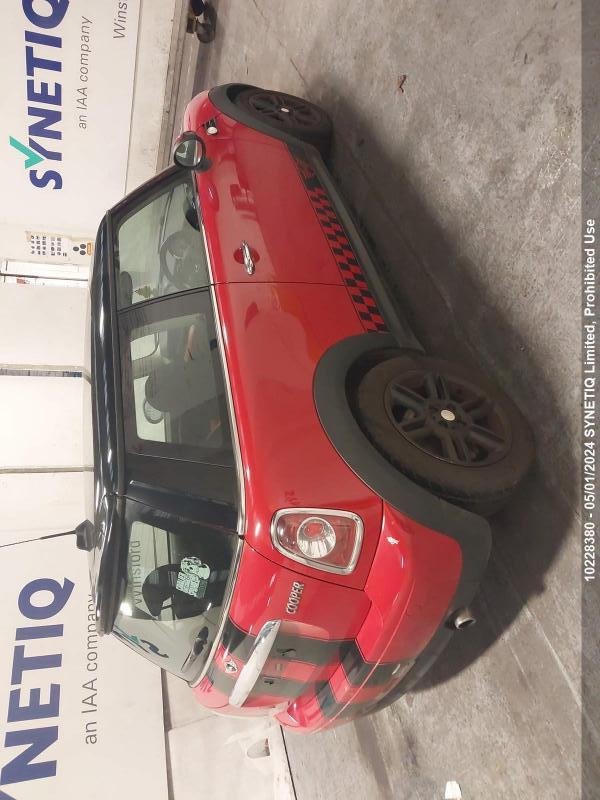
Aucun dommage détecté.
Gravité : aucun